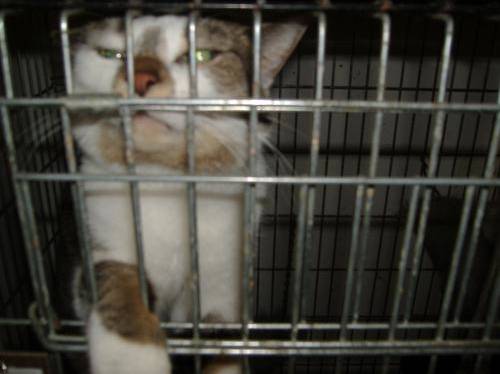
Label: cat